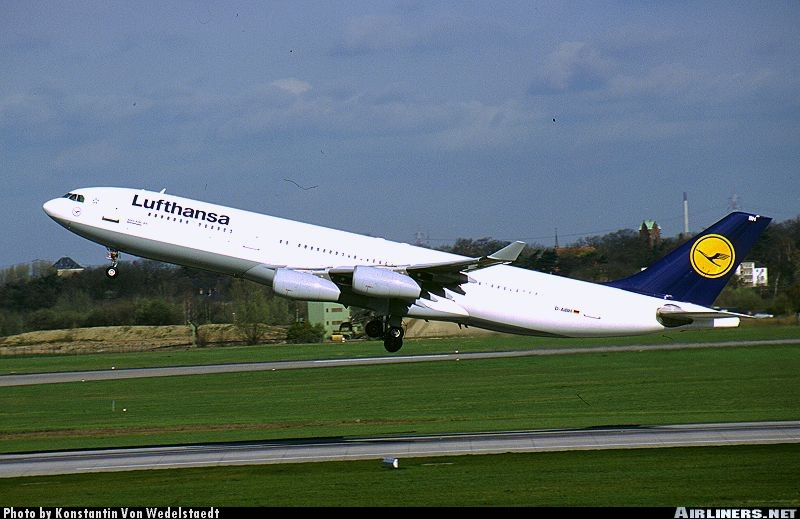
Vehicle type: Planes